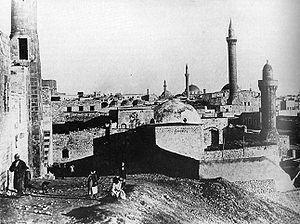
Citadelle et mosquée d'Alep, vers 1900.
Alep est une ville de Syrie, chef-lieu du gouvernorat d'Alep, le gouvernorat de Syrie le plus peuplé, situé dans le Nord-Ouest du pays. Pendant des siècles, Alep a été la ville la plus grande de la région syrienne et la troisième plus grande ville de l'Empire ottoman. Avec une population de 2 132 100 habitants en 2004, Alep était la ville la plus peuplée du pays et du Levant avant l'arrivée de la guerre civile.